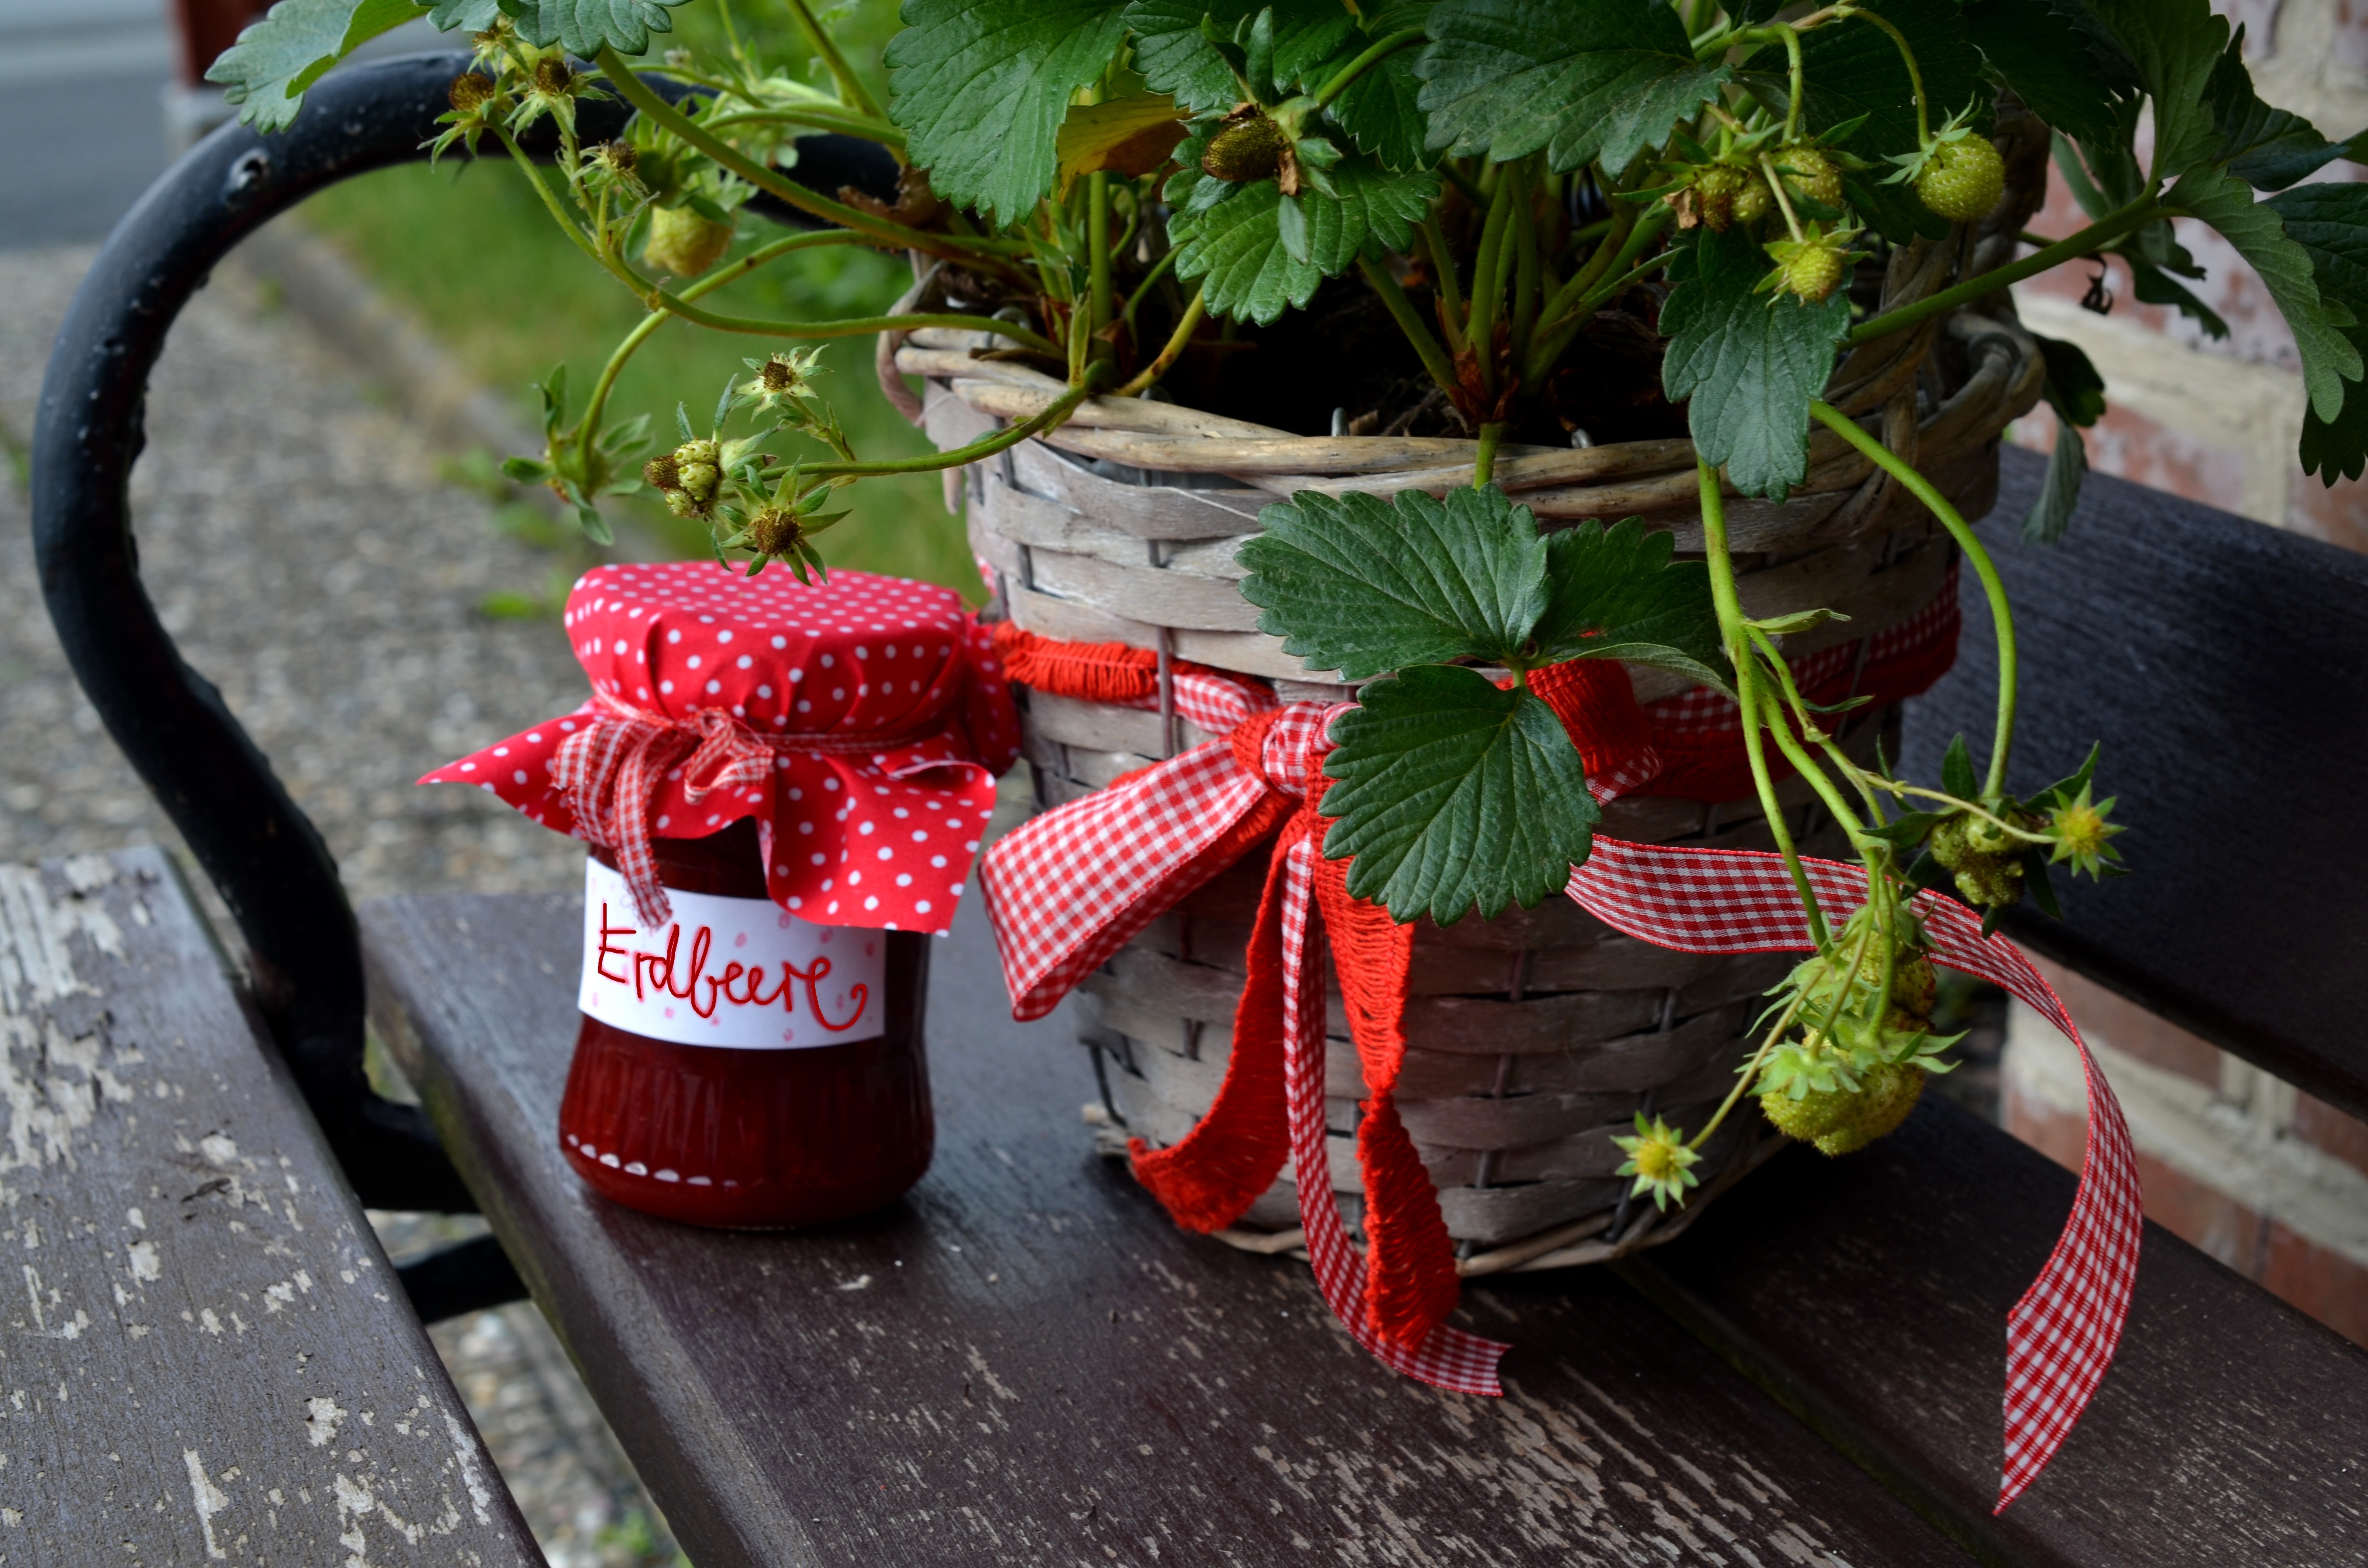
plant, sweet, flower, food, red, produce, breakfast, eat, strawberry, strawberries, floristry, flowering plant, strawberry plant, strawberry jam, land plant